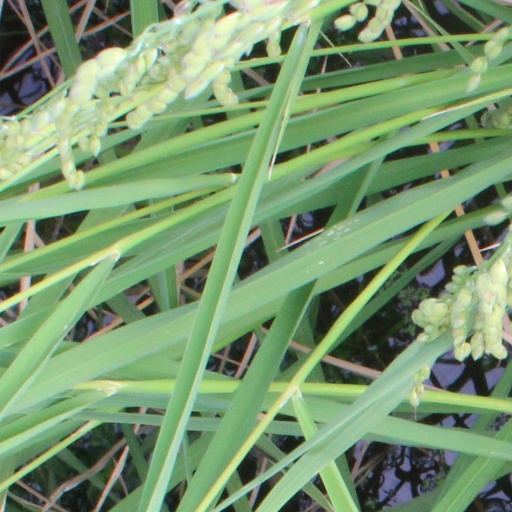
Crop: rice